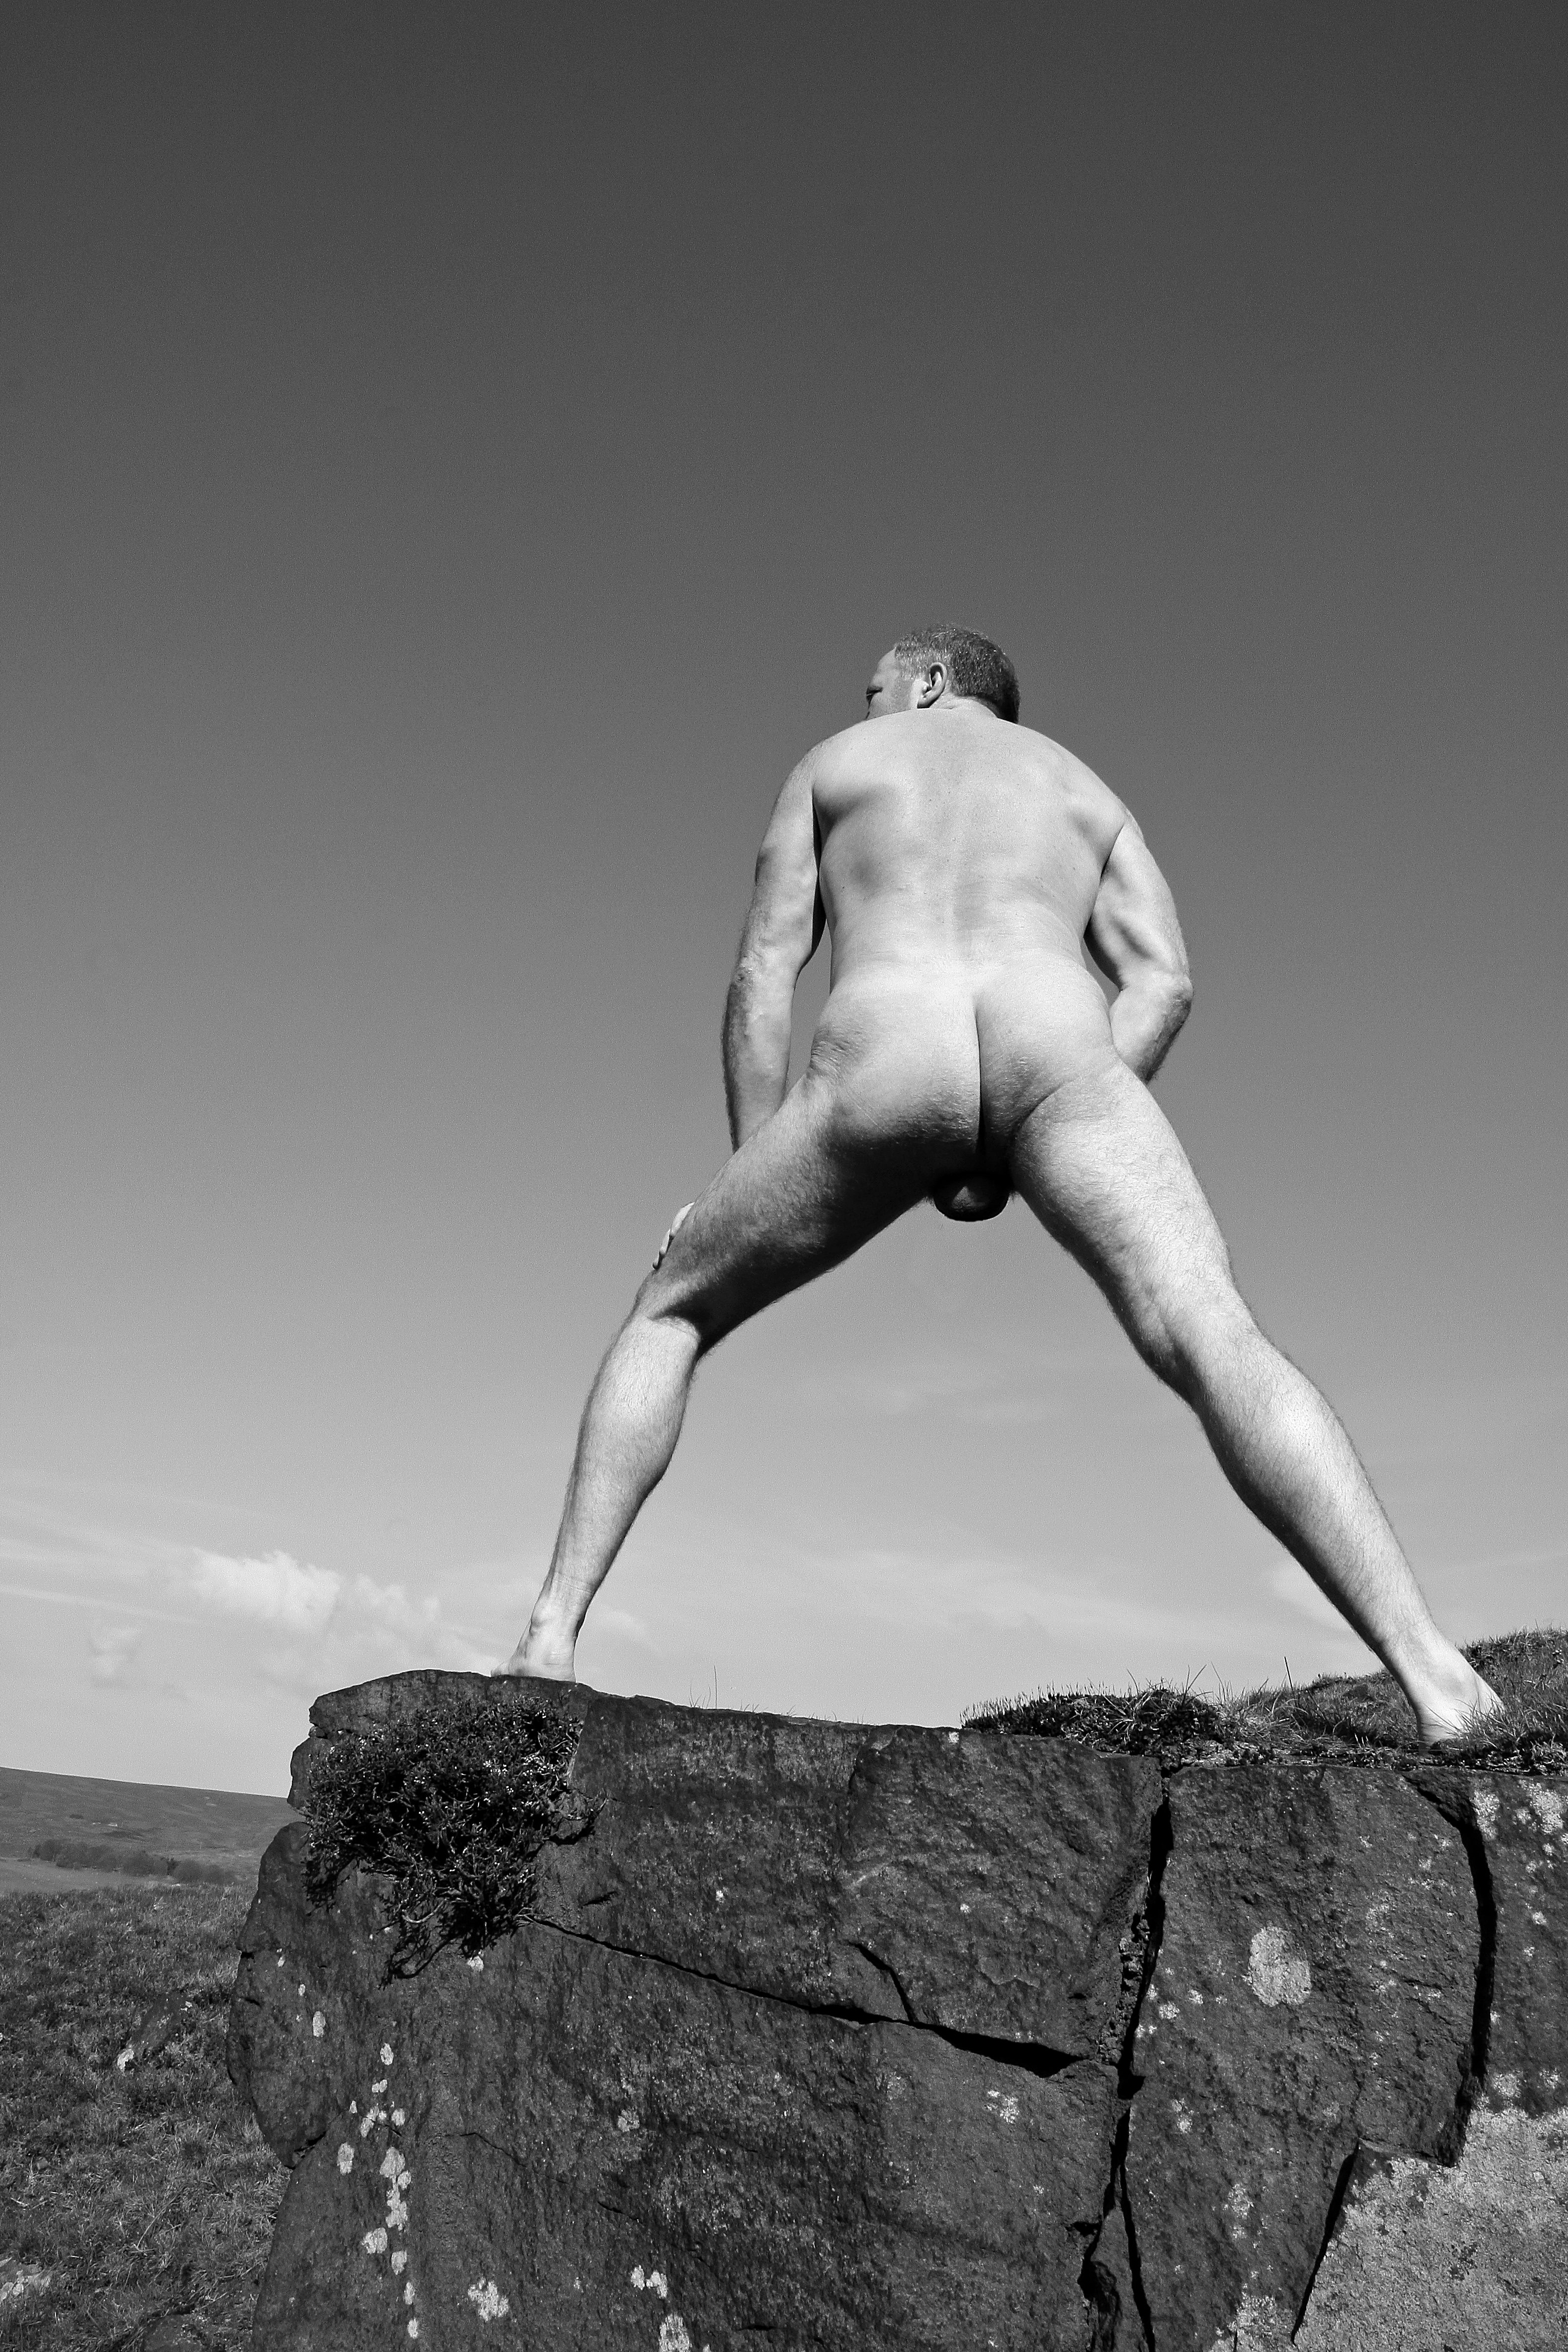
nude, nudity, male, male nude, naturist, naked, rock, standing, black and white, Barechested, photography, monochrome photography, art model, muscle, monochrome, arm, leg, statue, human body, sculpture, stock photography, sitting, hand, art, trunk, back, style, balance, physical fitness